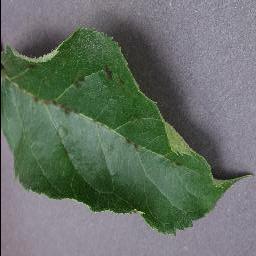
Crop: apple
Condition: scab